City of Canterbury Bankstown

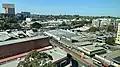
View of Bankstown CBD.

The City of Canterbury-Bankstown is home to the second highest number of registered businesses in NSW. In 2021–22, the City of Canterbury-Bankstown had an estimated Gross Regional Product (GRP) of $16.7 billion, making it the eight largest economy in the state.